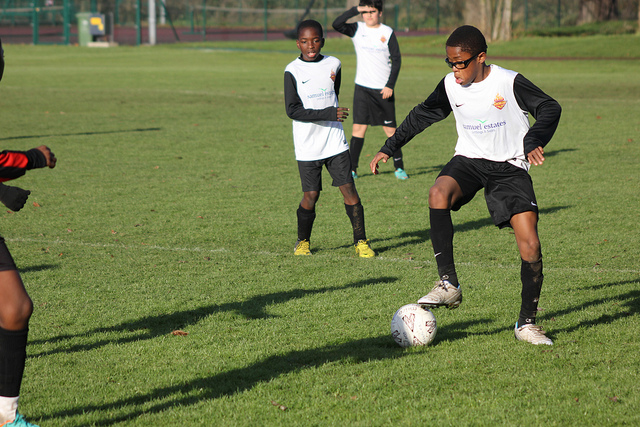
những cầu thủ bóng đá trẻ đang thi đấu bóng đá trên sân